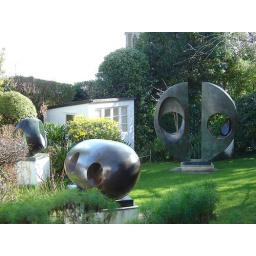
A little white painted block-built shed with a day bed , surrounded by her sculptures